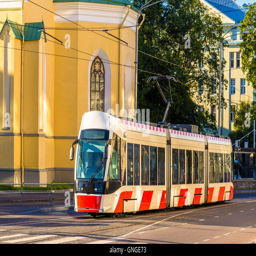
tram in the city centre